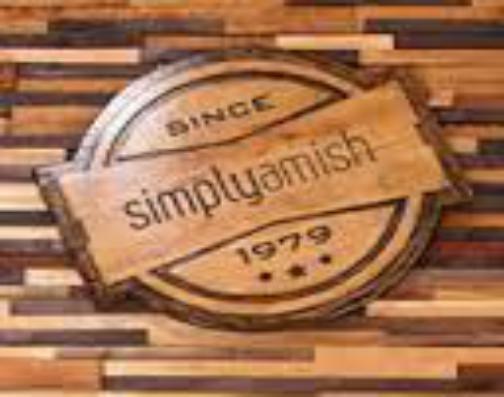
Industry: Necessities